Volcanology

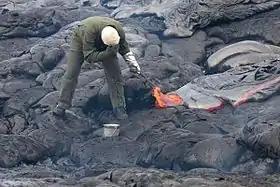
A volcanologist sampling lava using a rock hammer and a bucket of water

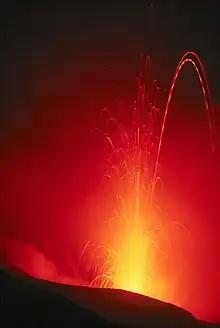
Eruption of Stromboli (Isole Eolie/Italia), ca. 100m (300ft) vertically. Exposure of several seconds. The dashed trajectories are the result of lava pieces with a bright hot side and a cool dark side rotating in mid-air.

Volcanology (also spelled vulcanology) is the study of volcanoes, lava, magma and related geological, geophysical and geochemical phenomena (volcanism). The term "volcanology" is derived from the Latin word "vulcan". Vulcan was the ancient Roman god of fire.